Elvin Eksioglu

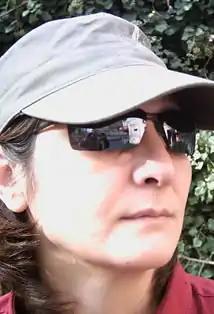
Elvin Eksioglu July 2011

Elvin Eksioglu (born September 13, 1966 in Istanbul, Turkey) is a Turkish film director, photographer, screenwriter, and film producer.